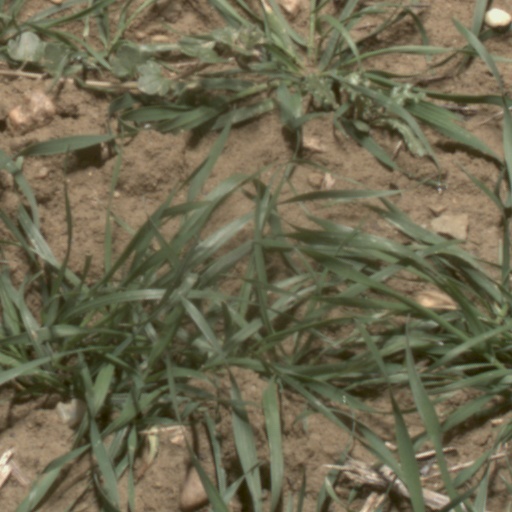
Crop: wheat